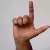
The image shows a hand gesture representing the letter 'L' in Indian Sign Language.